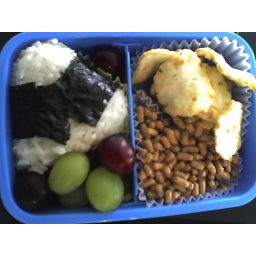
Thu28Jun- Umeboshi-filled onigiri, red and green grapes, Smart Bran cereal and wasabi chips, in my Shinkansen bento box.